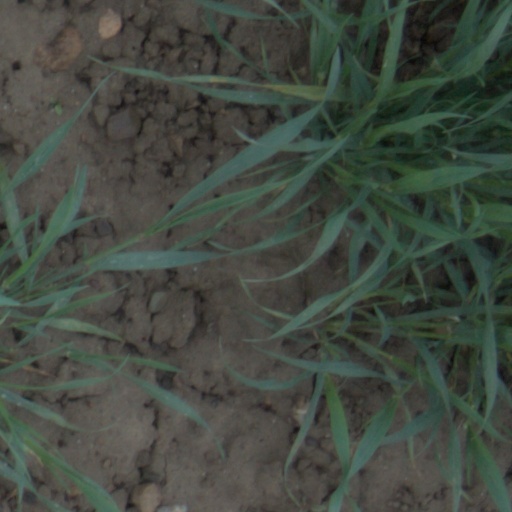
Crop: wheat